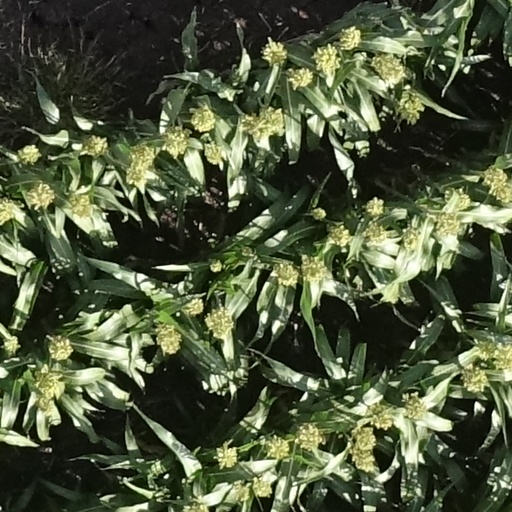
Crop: sorghum